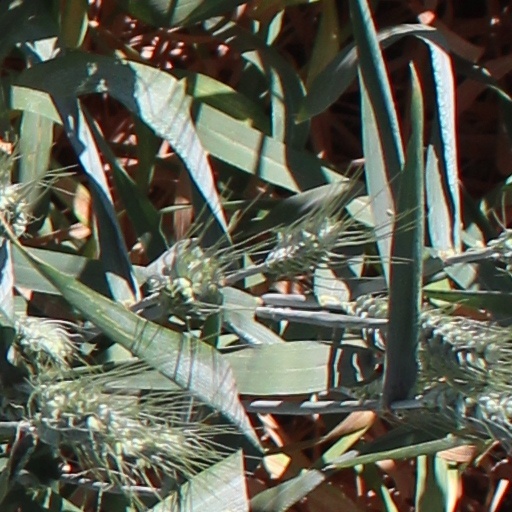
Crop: wheat